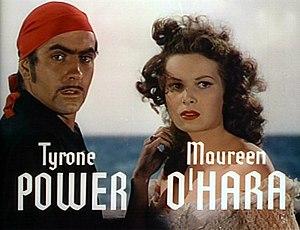
Le Cygne noir est un film américain réalisé par Henry King et sorti en 1942.